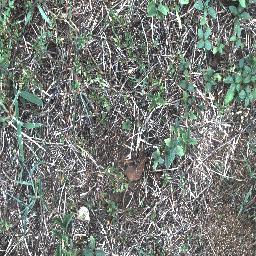
Label: negative